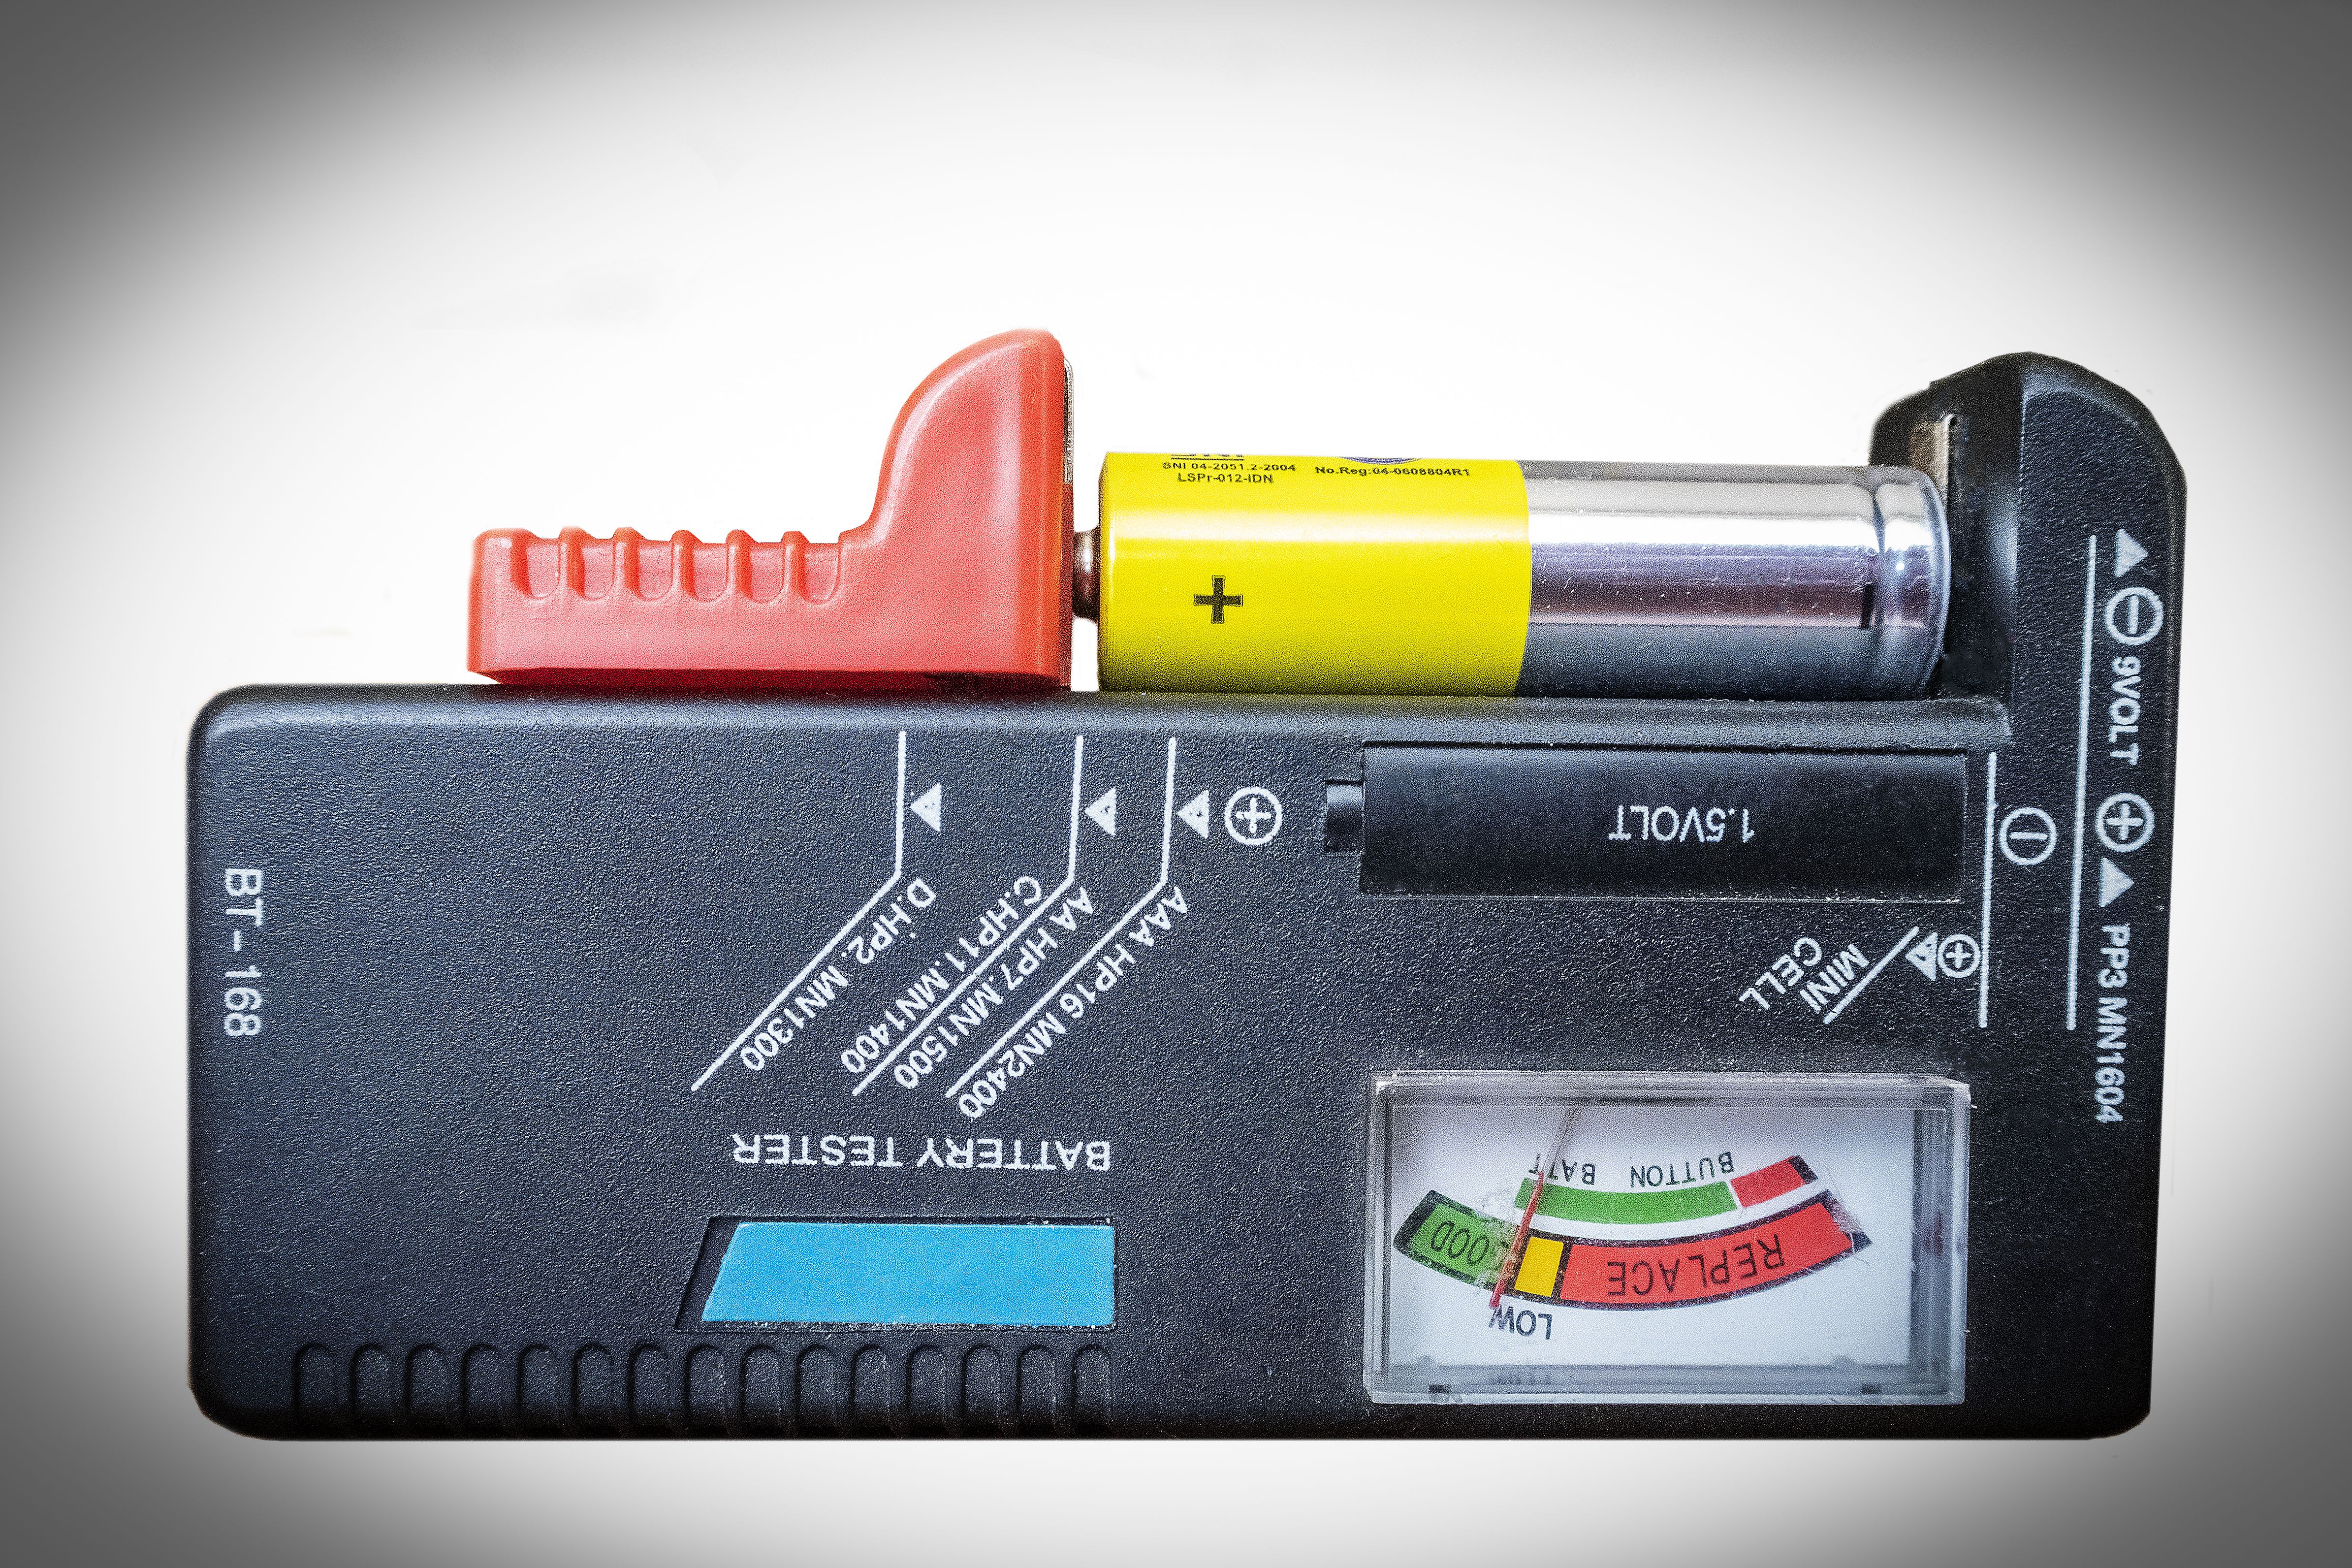
A Battery Tester
This shot features a battery tester put upside down, there's a battery already being tested and the background is white.
This eye level product shot features a battery tester with a battery inserted and ready for testing. Centered in the frame the tester is the focal point. The mood is energetic, with a color palette of black, red, white, yellow, and hints of blue and green.
Labels: Bottle, Cosmetics, Perfume, Electronics, Lighter, Battery, Battery Tester, White Background
Camera: Canon Canon PowerShot G7 X Mark II
Lens: 8.8-36.8 mm
Aperture: F6.3
Exposure: 1/80 sec
ISO: 4000
Focal length: 12.0 mm